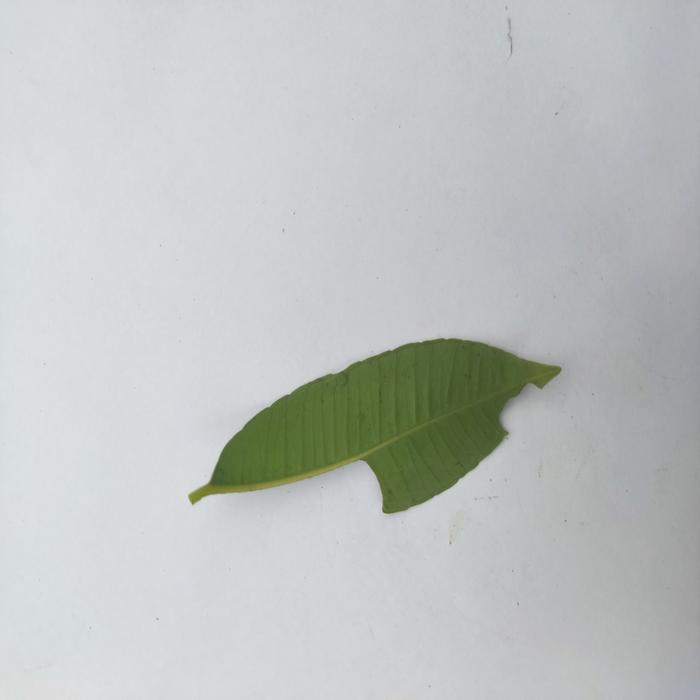
Crop: Hog Plum
Leaf condition: Caterpillars_Infestation